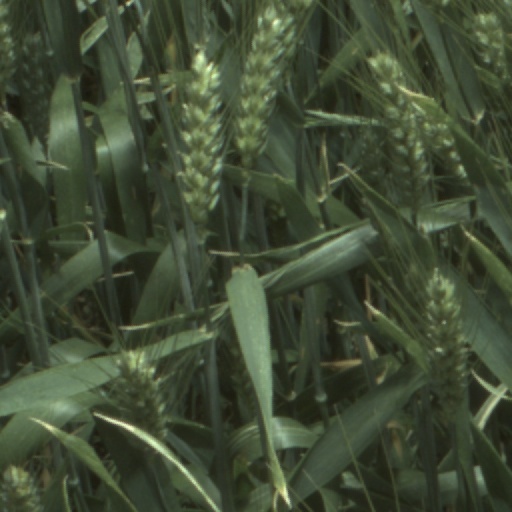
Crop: wheat